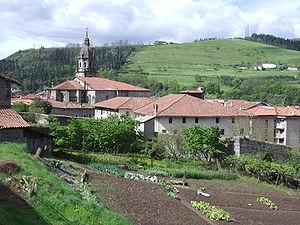
Bergara en basque est une commune du Guipuscoa du Pays basque. Elle fait partie de la comarque de la Debagoiena.